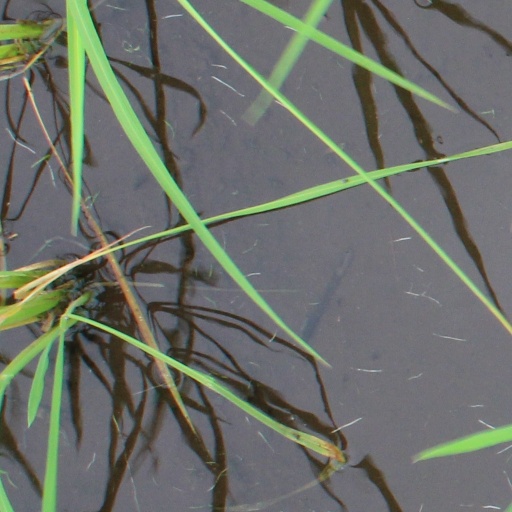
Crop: rice